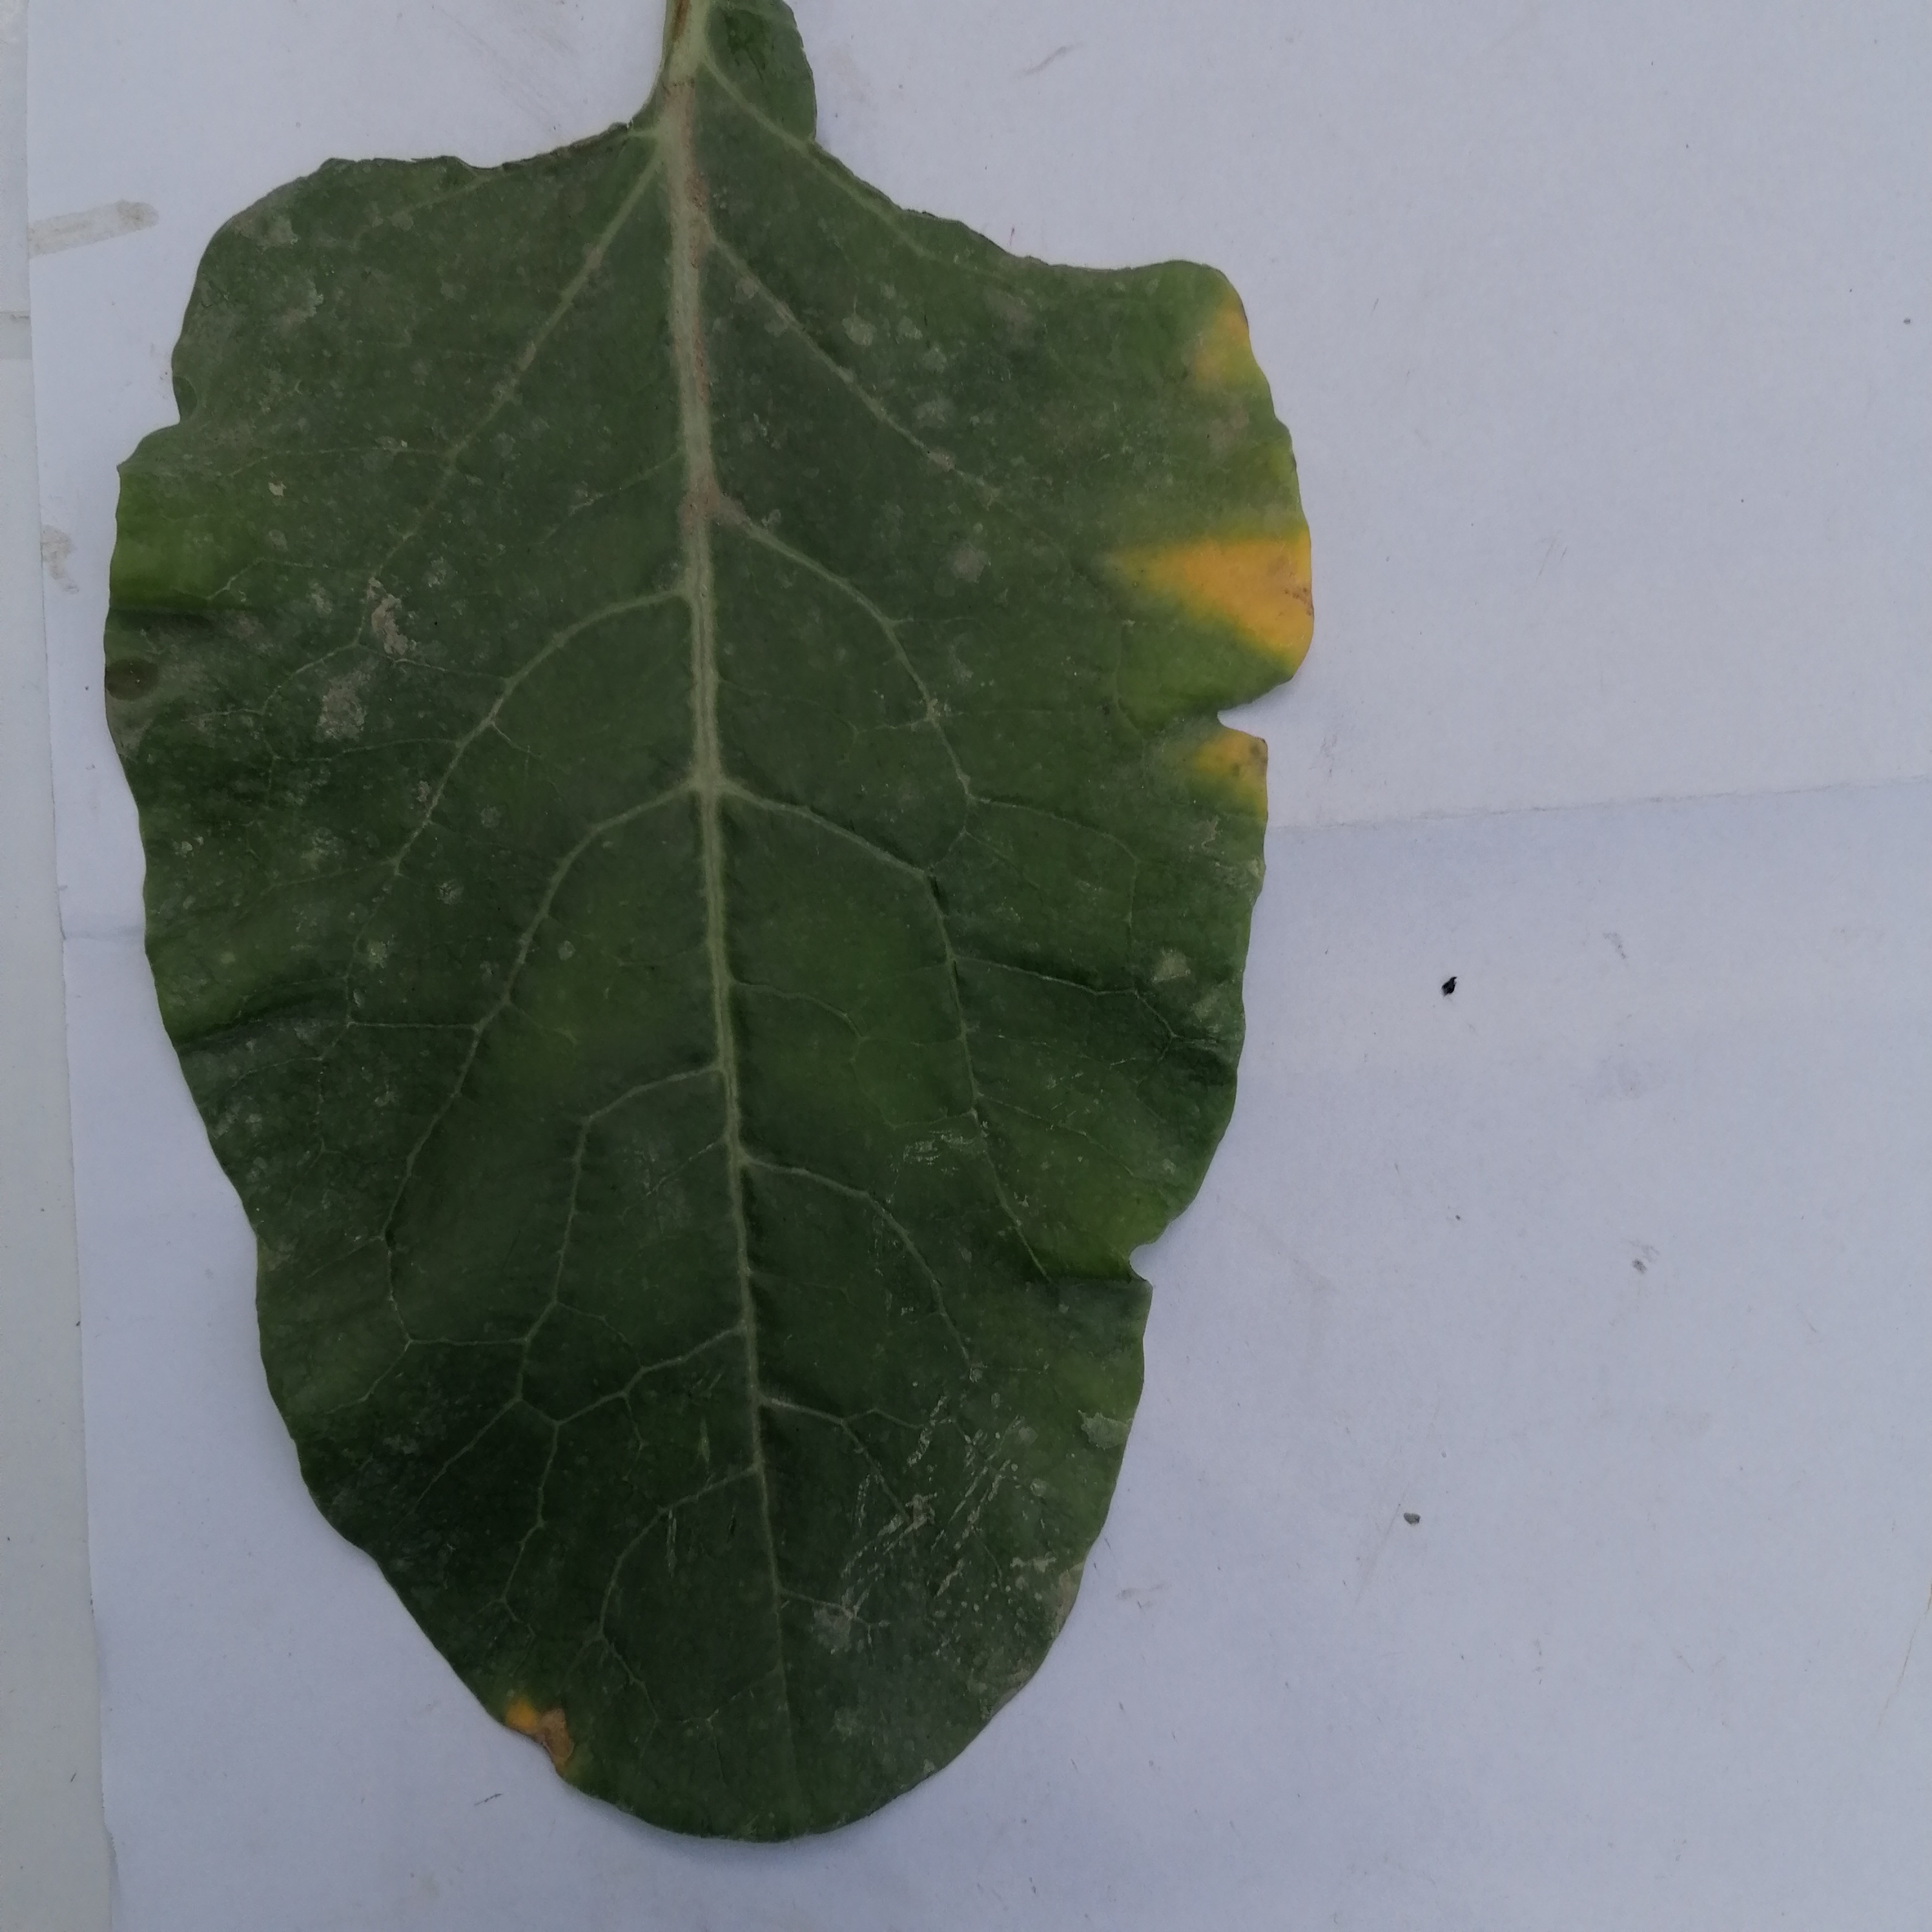
Label: Black Rot